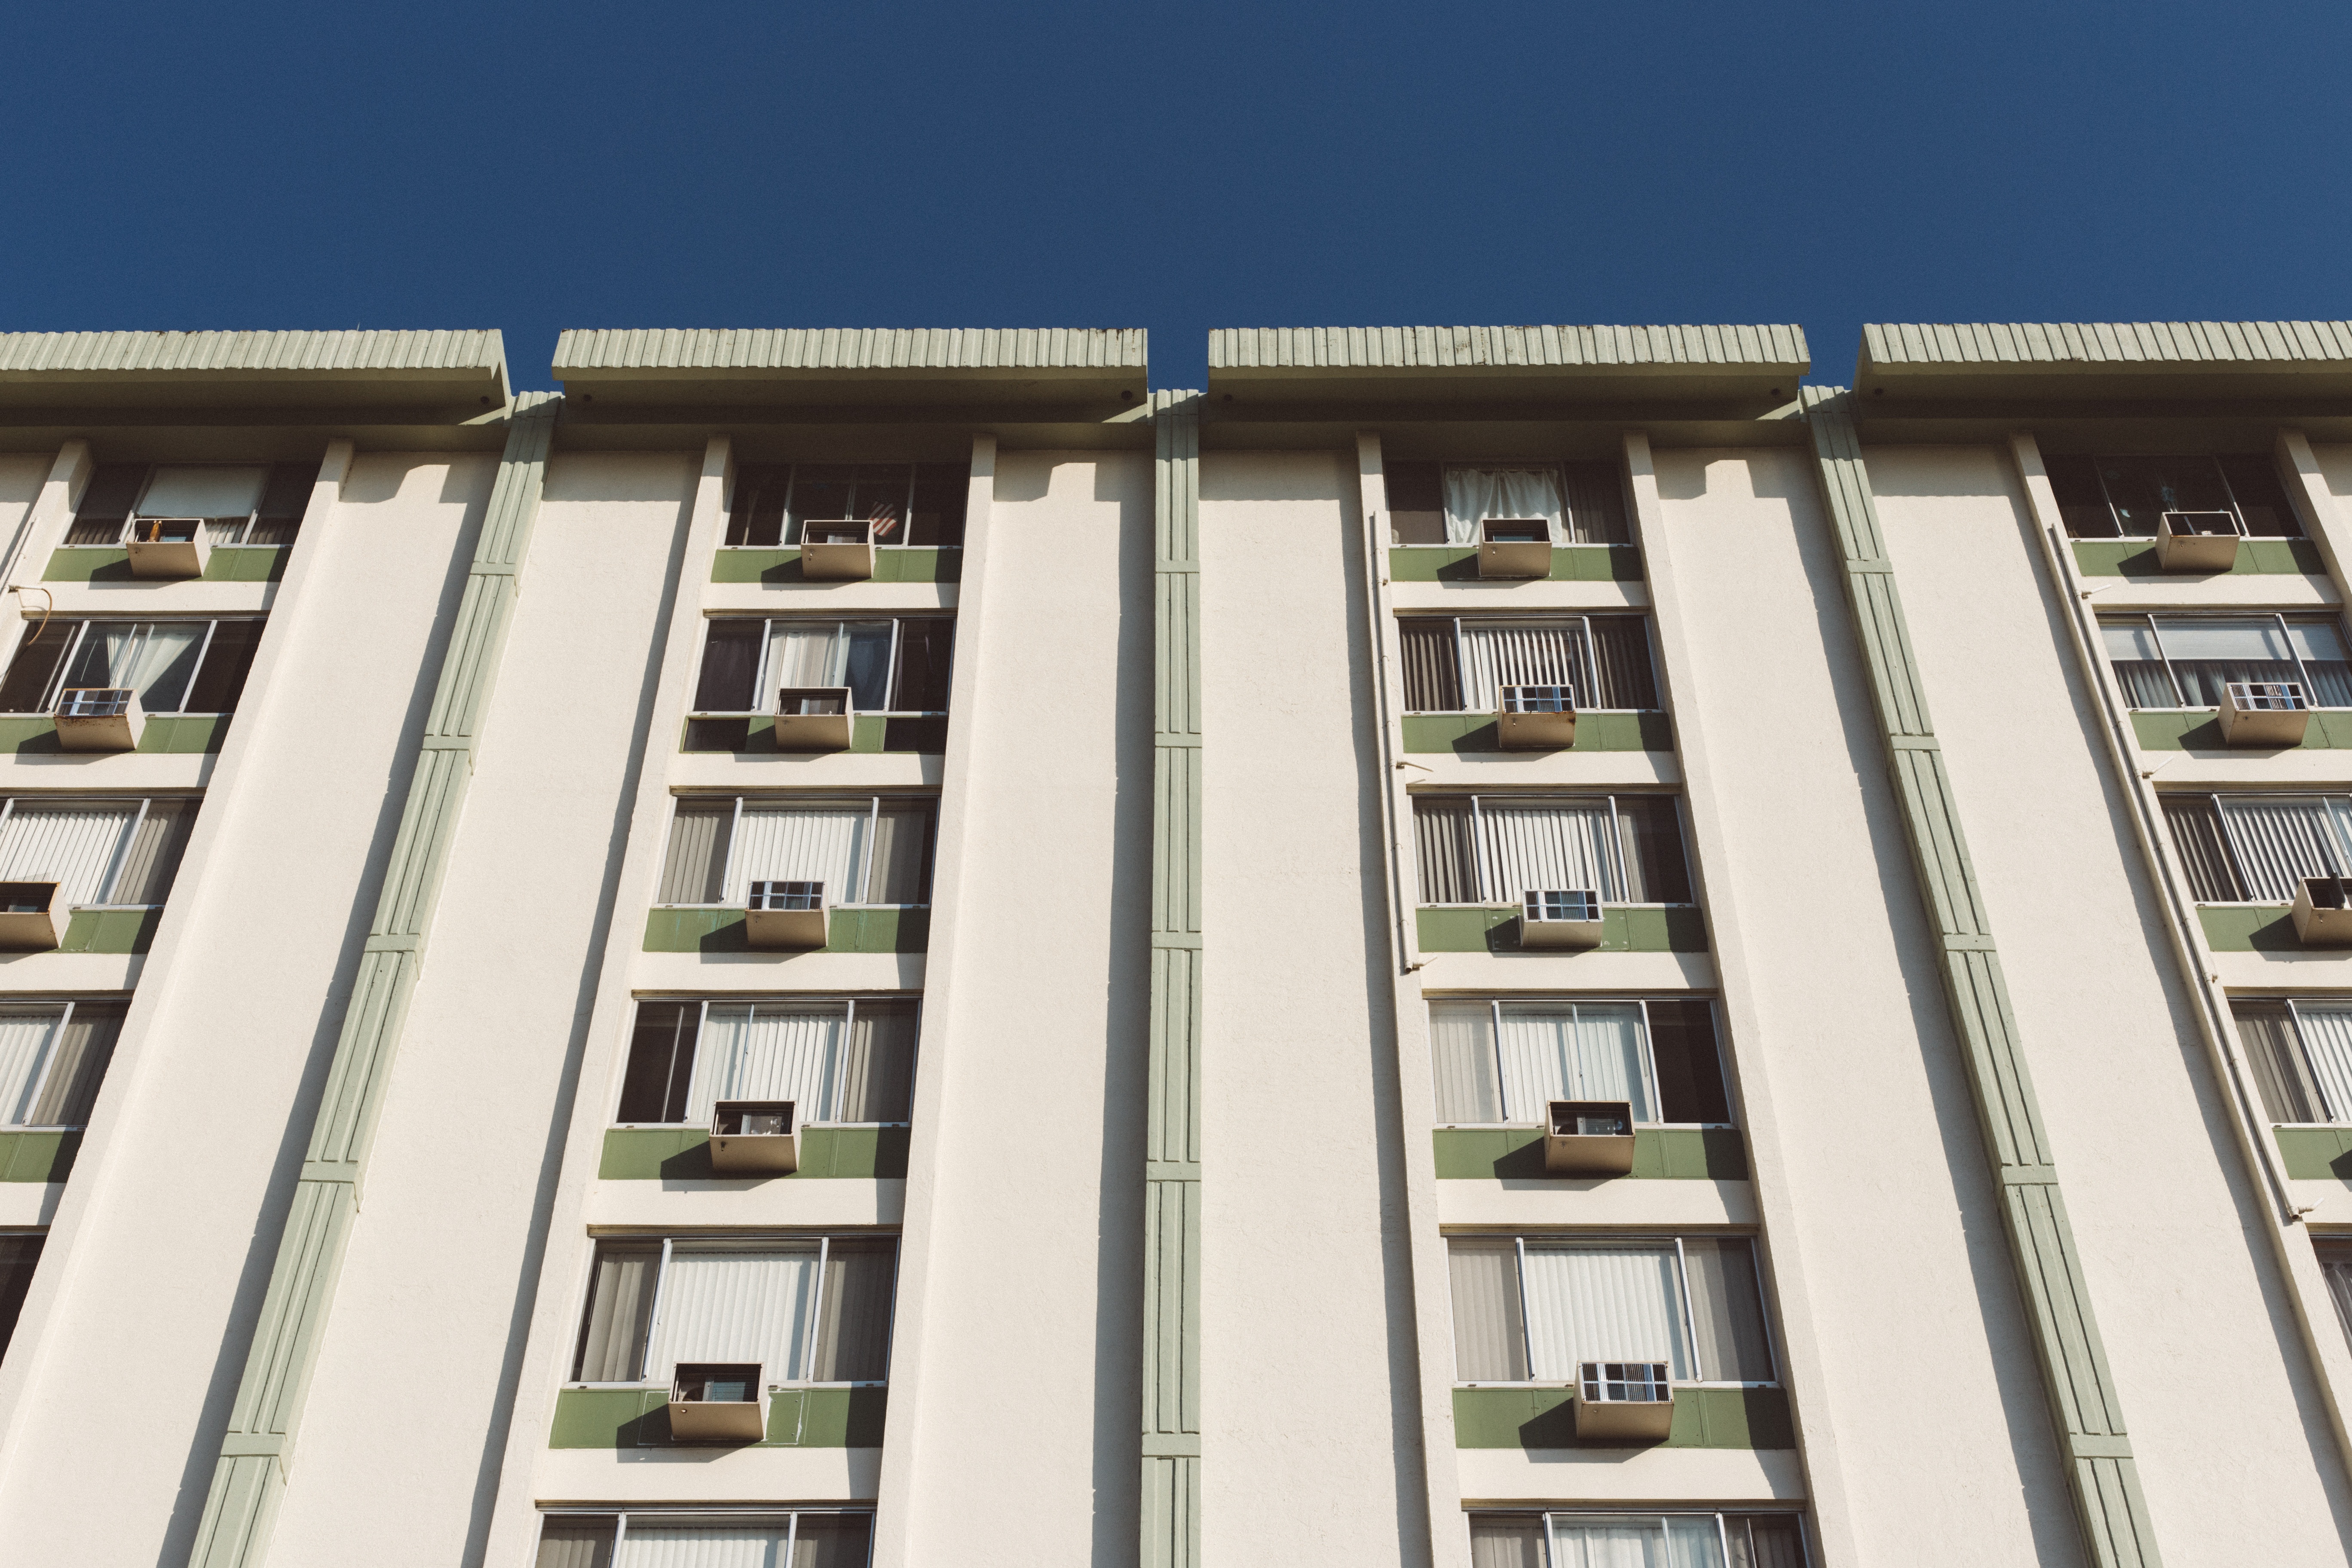
property, condominium, commercial building, building, architecture, facade, tower block, residential area, retail, shopping mall, plaza, window